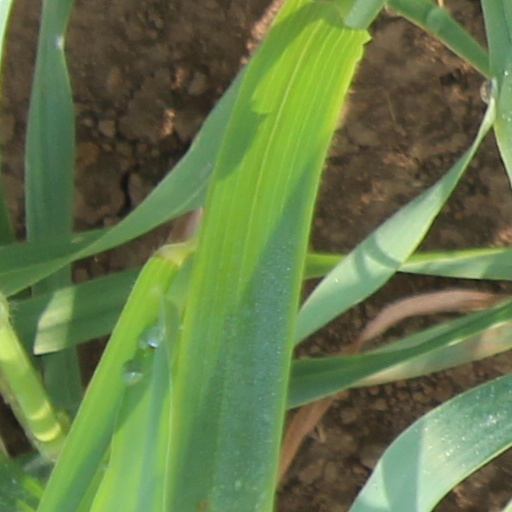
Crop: wheat